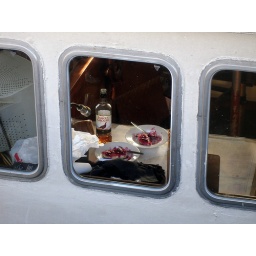
A half finished bottle of Grouse and two portions of cheesecake in the wheelhouse of a fishing boat in Aberdeen harbour.